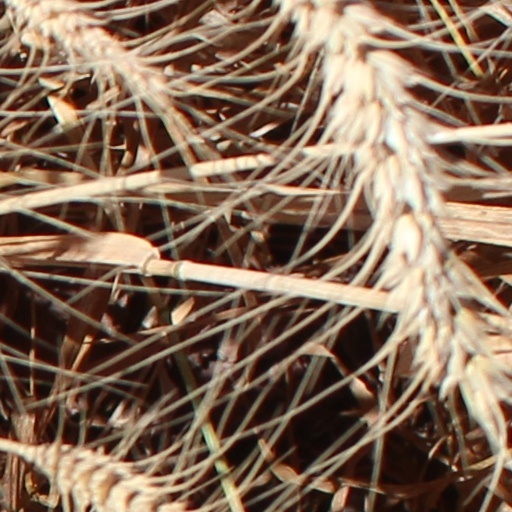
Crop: wheat